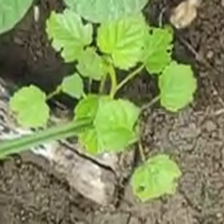
Weed species: Lamber_Quarter_plant(Chenopodium )